Taree

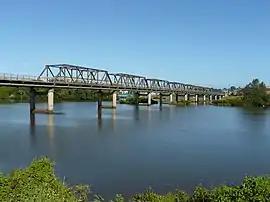
The Martin Bridge, which carries traffic over the Manning River

Taree is a town on the Mid North Coast, New South Wales, Australia. It and nearby Cundletown were settled in 1831 by William Wynter. Since then it has grown to a population of 26,381, and commands a significant agricultural district. Situated on a floodplain by the Manning River, it is 16 km from the Tasman Sea coast, and 317 km north of Sydney.